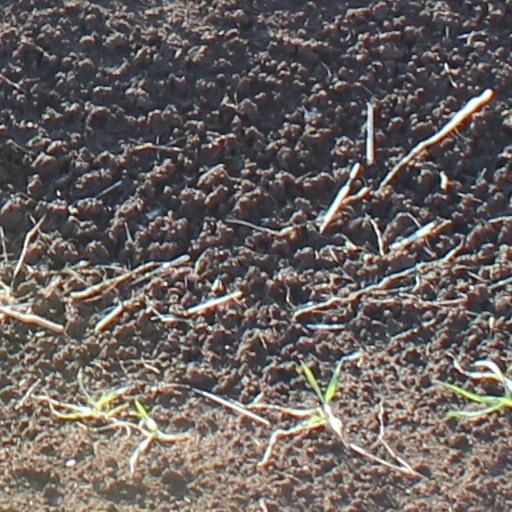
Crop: wheat